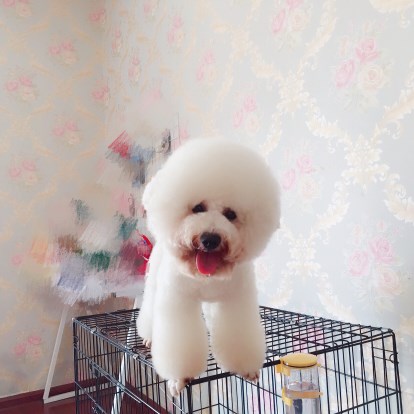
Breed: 3083-n000117-Bichon_Frise